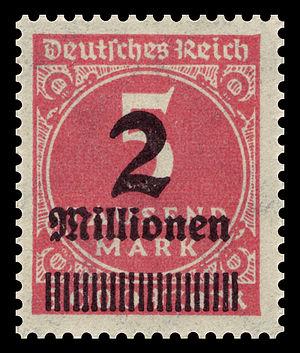
La république de Weimar est le nom donné par les historiens au régime politique en place en Allemagne de 1918 à 1933.